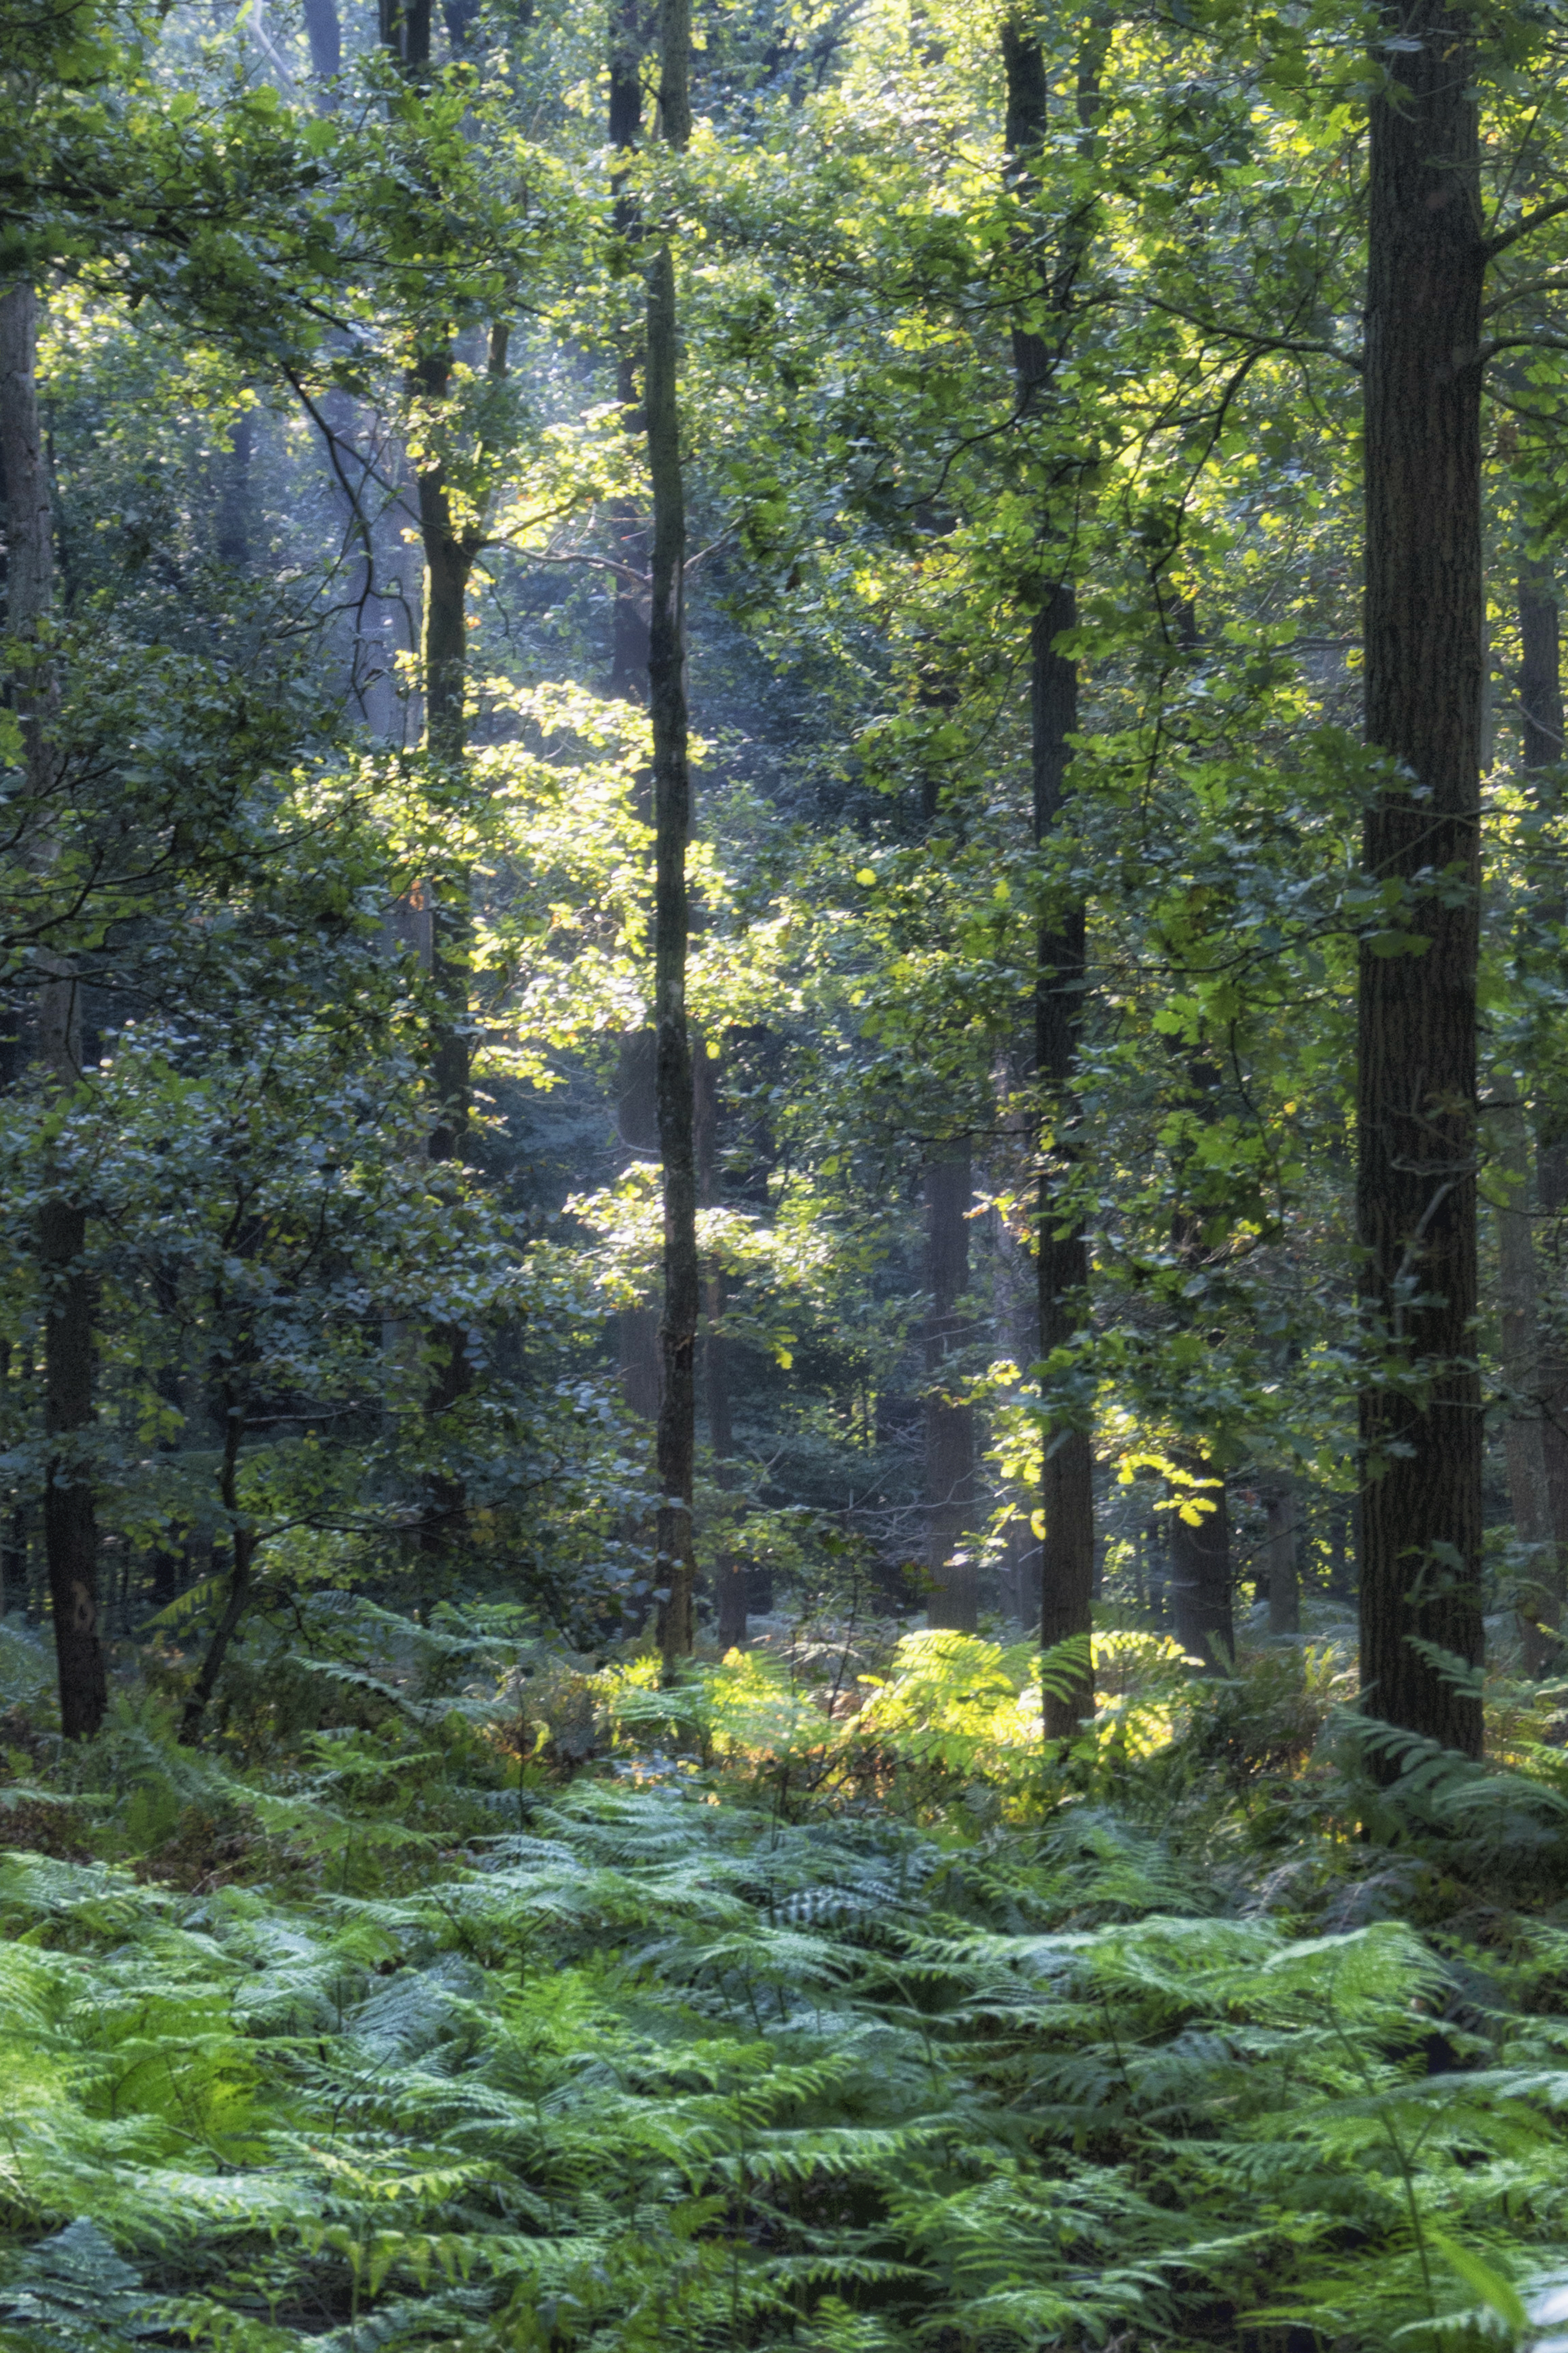
landscape, tree, forest, outdoor, wilderness, plant, wood, trail, photography, sunlight, texture, leaf, flower, photo, green, autumn, nikon, colour, holland, nederland, netherlands, spruce, dutch, rainforest, outdoorphotography, picture, photograph, deciduous, fotos, foto, fotografie, grove, depthoffield, woodland, habitat, bos, ecosystem, paulvandevelde, pdvandevelde, padagudaloma, natuurfotografie, naturephotographer, dordrecht, nederlandinfotos, zonlicht, pvdvfotografie, pdvandeveldedordrecht, nederlandsefotografie, dutchphotogaraphy, totallydutch, fotografienederland, hollandsefotografie, fotografieholland, breda, liesbos, biome, old growth forest, natural environment, woody plant, temperate broadleaf and mixed forest, temperate coniferous forest, land plant